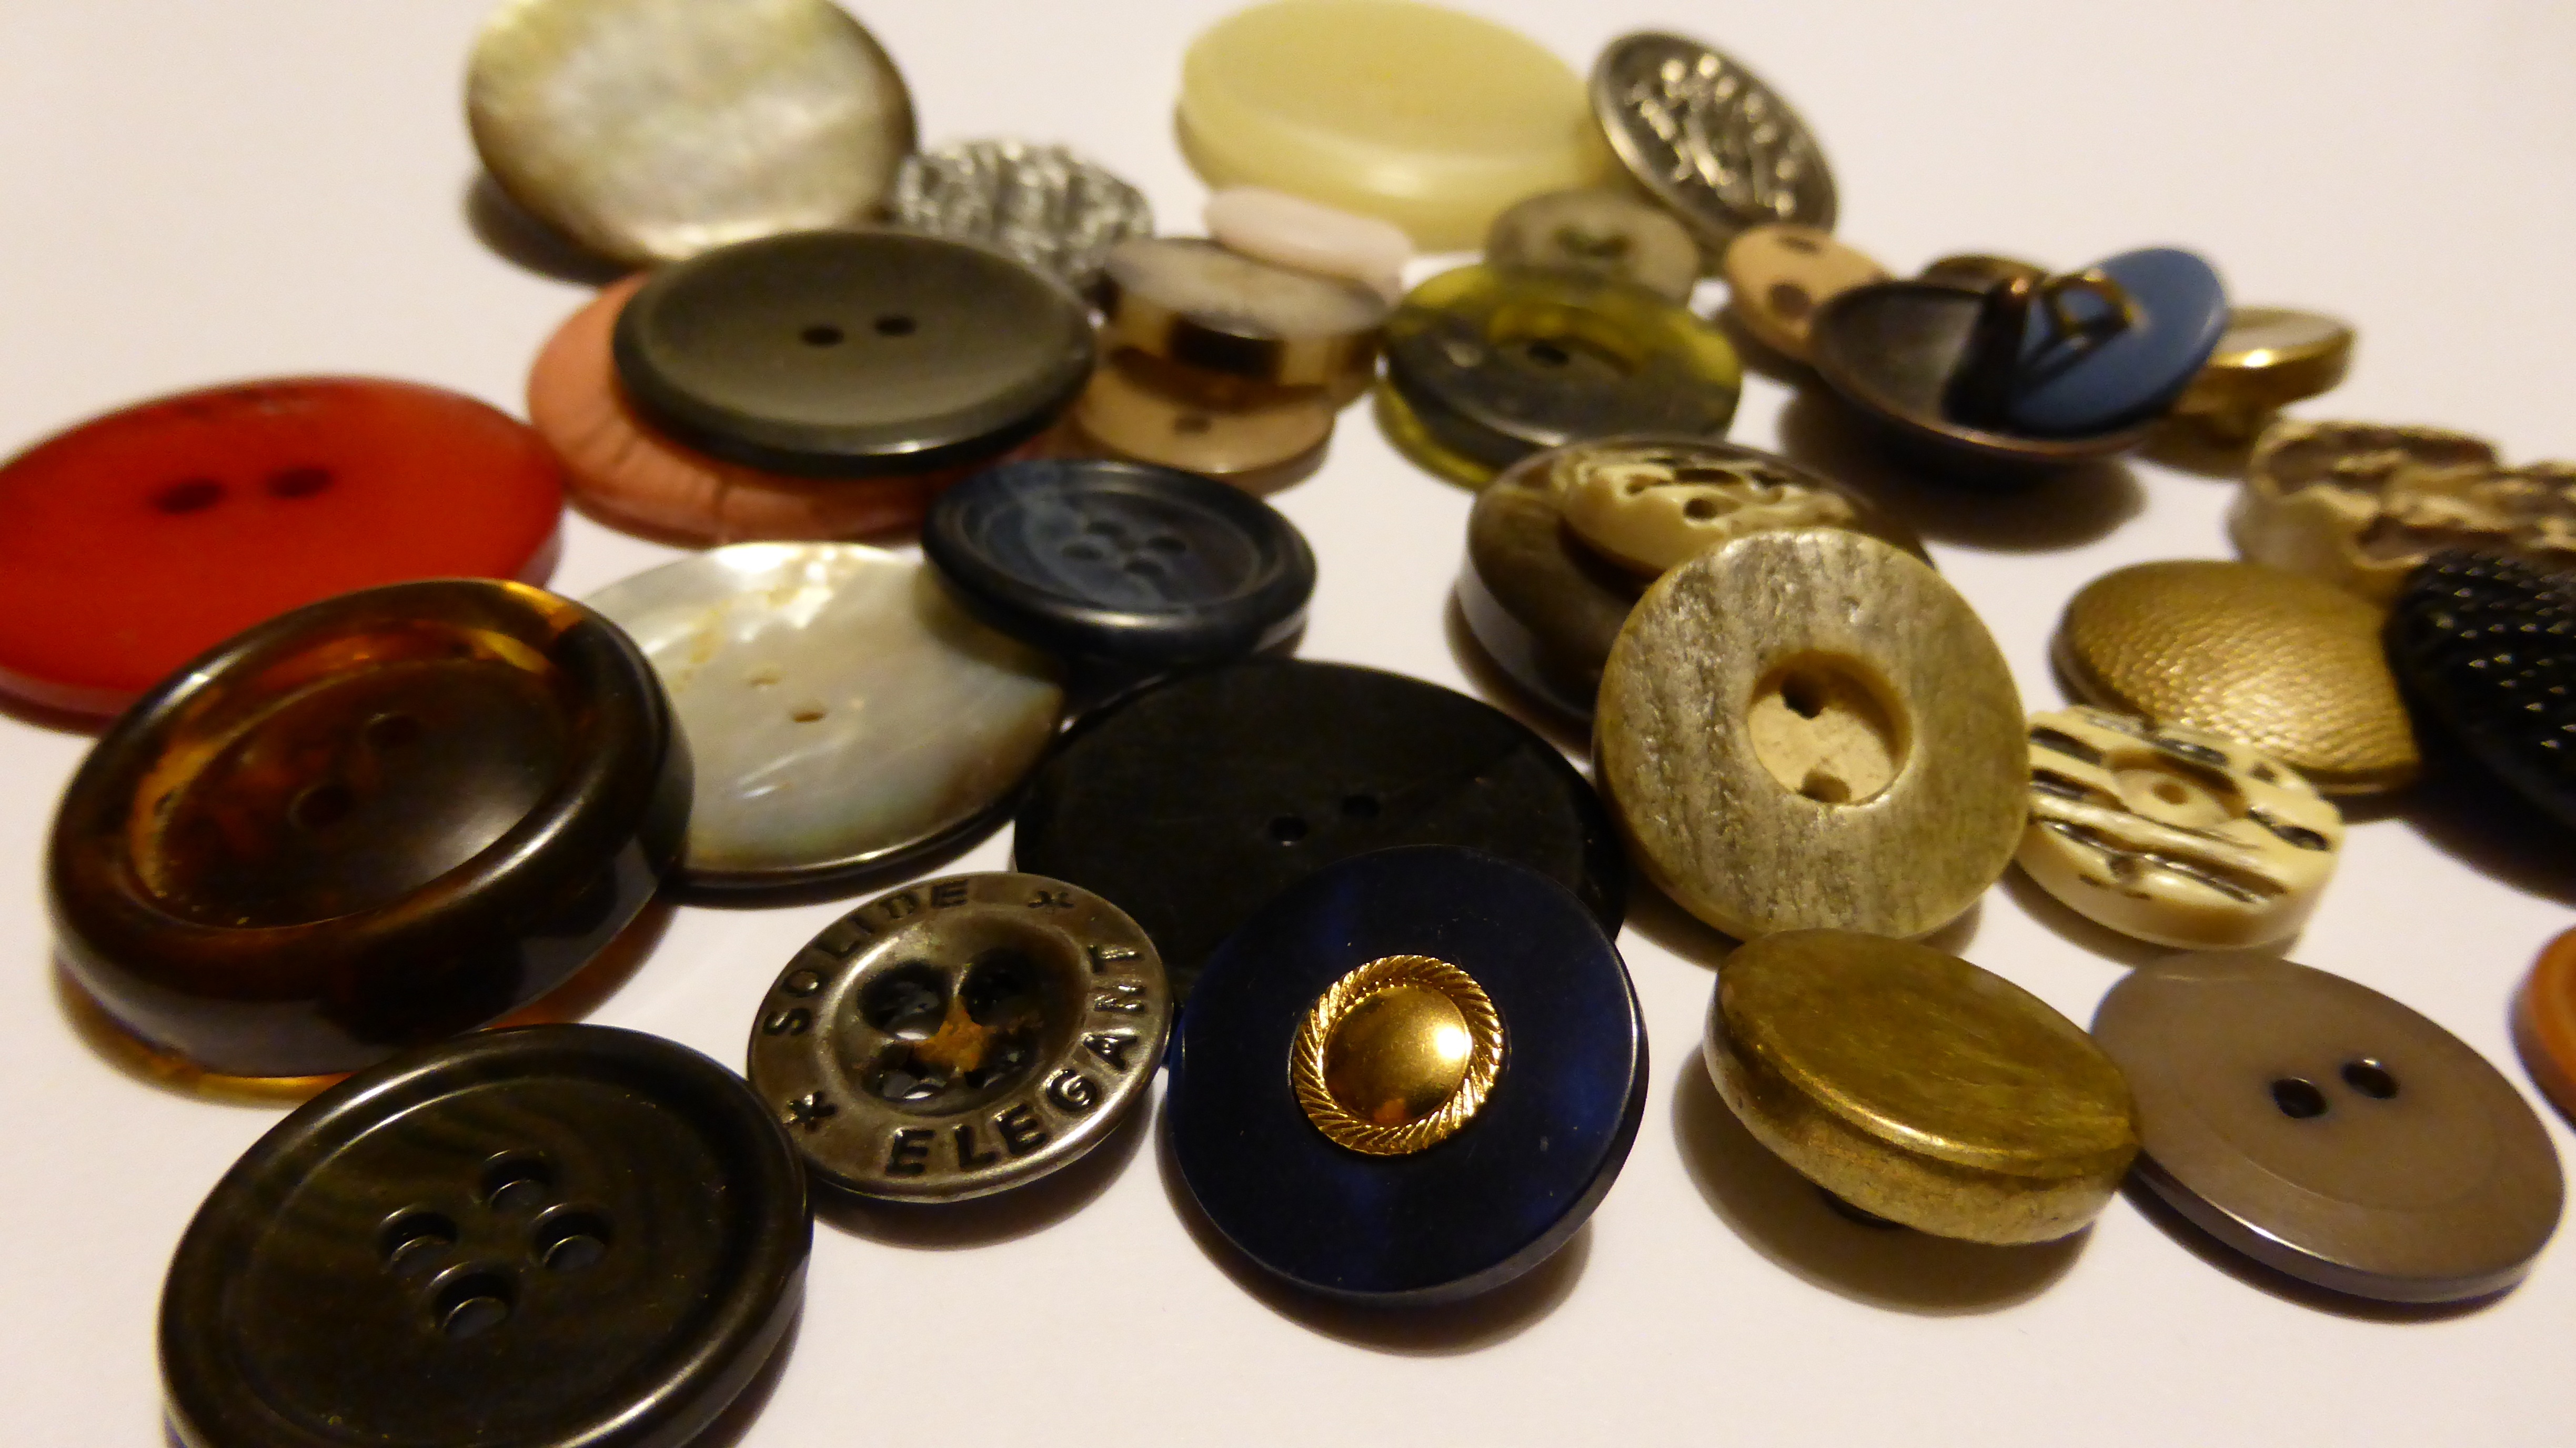
plastic, horn, metal, colorful, bead, button, jewellery, art, brass, earrings, buttons, collect, mixed, hodge podge, haberdashery, fashion accessory, gun accessory, button dose